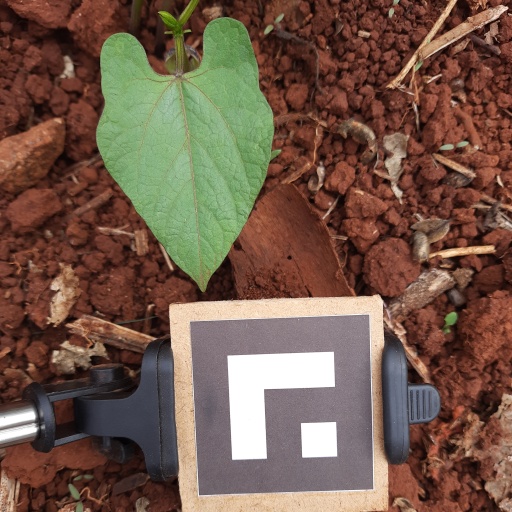
Observations: flat surface, no eating holes, under shade